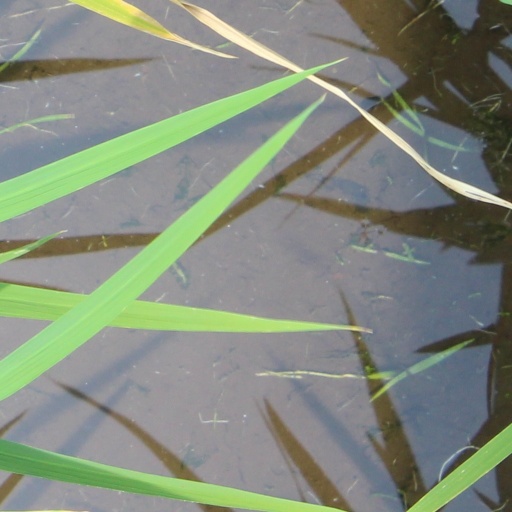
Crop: rice